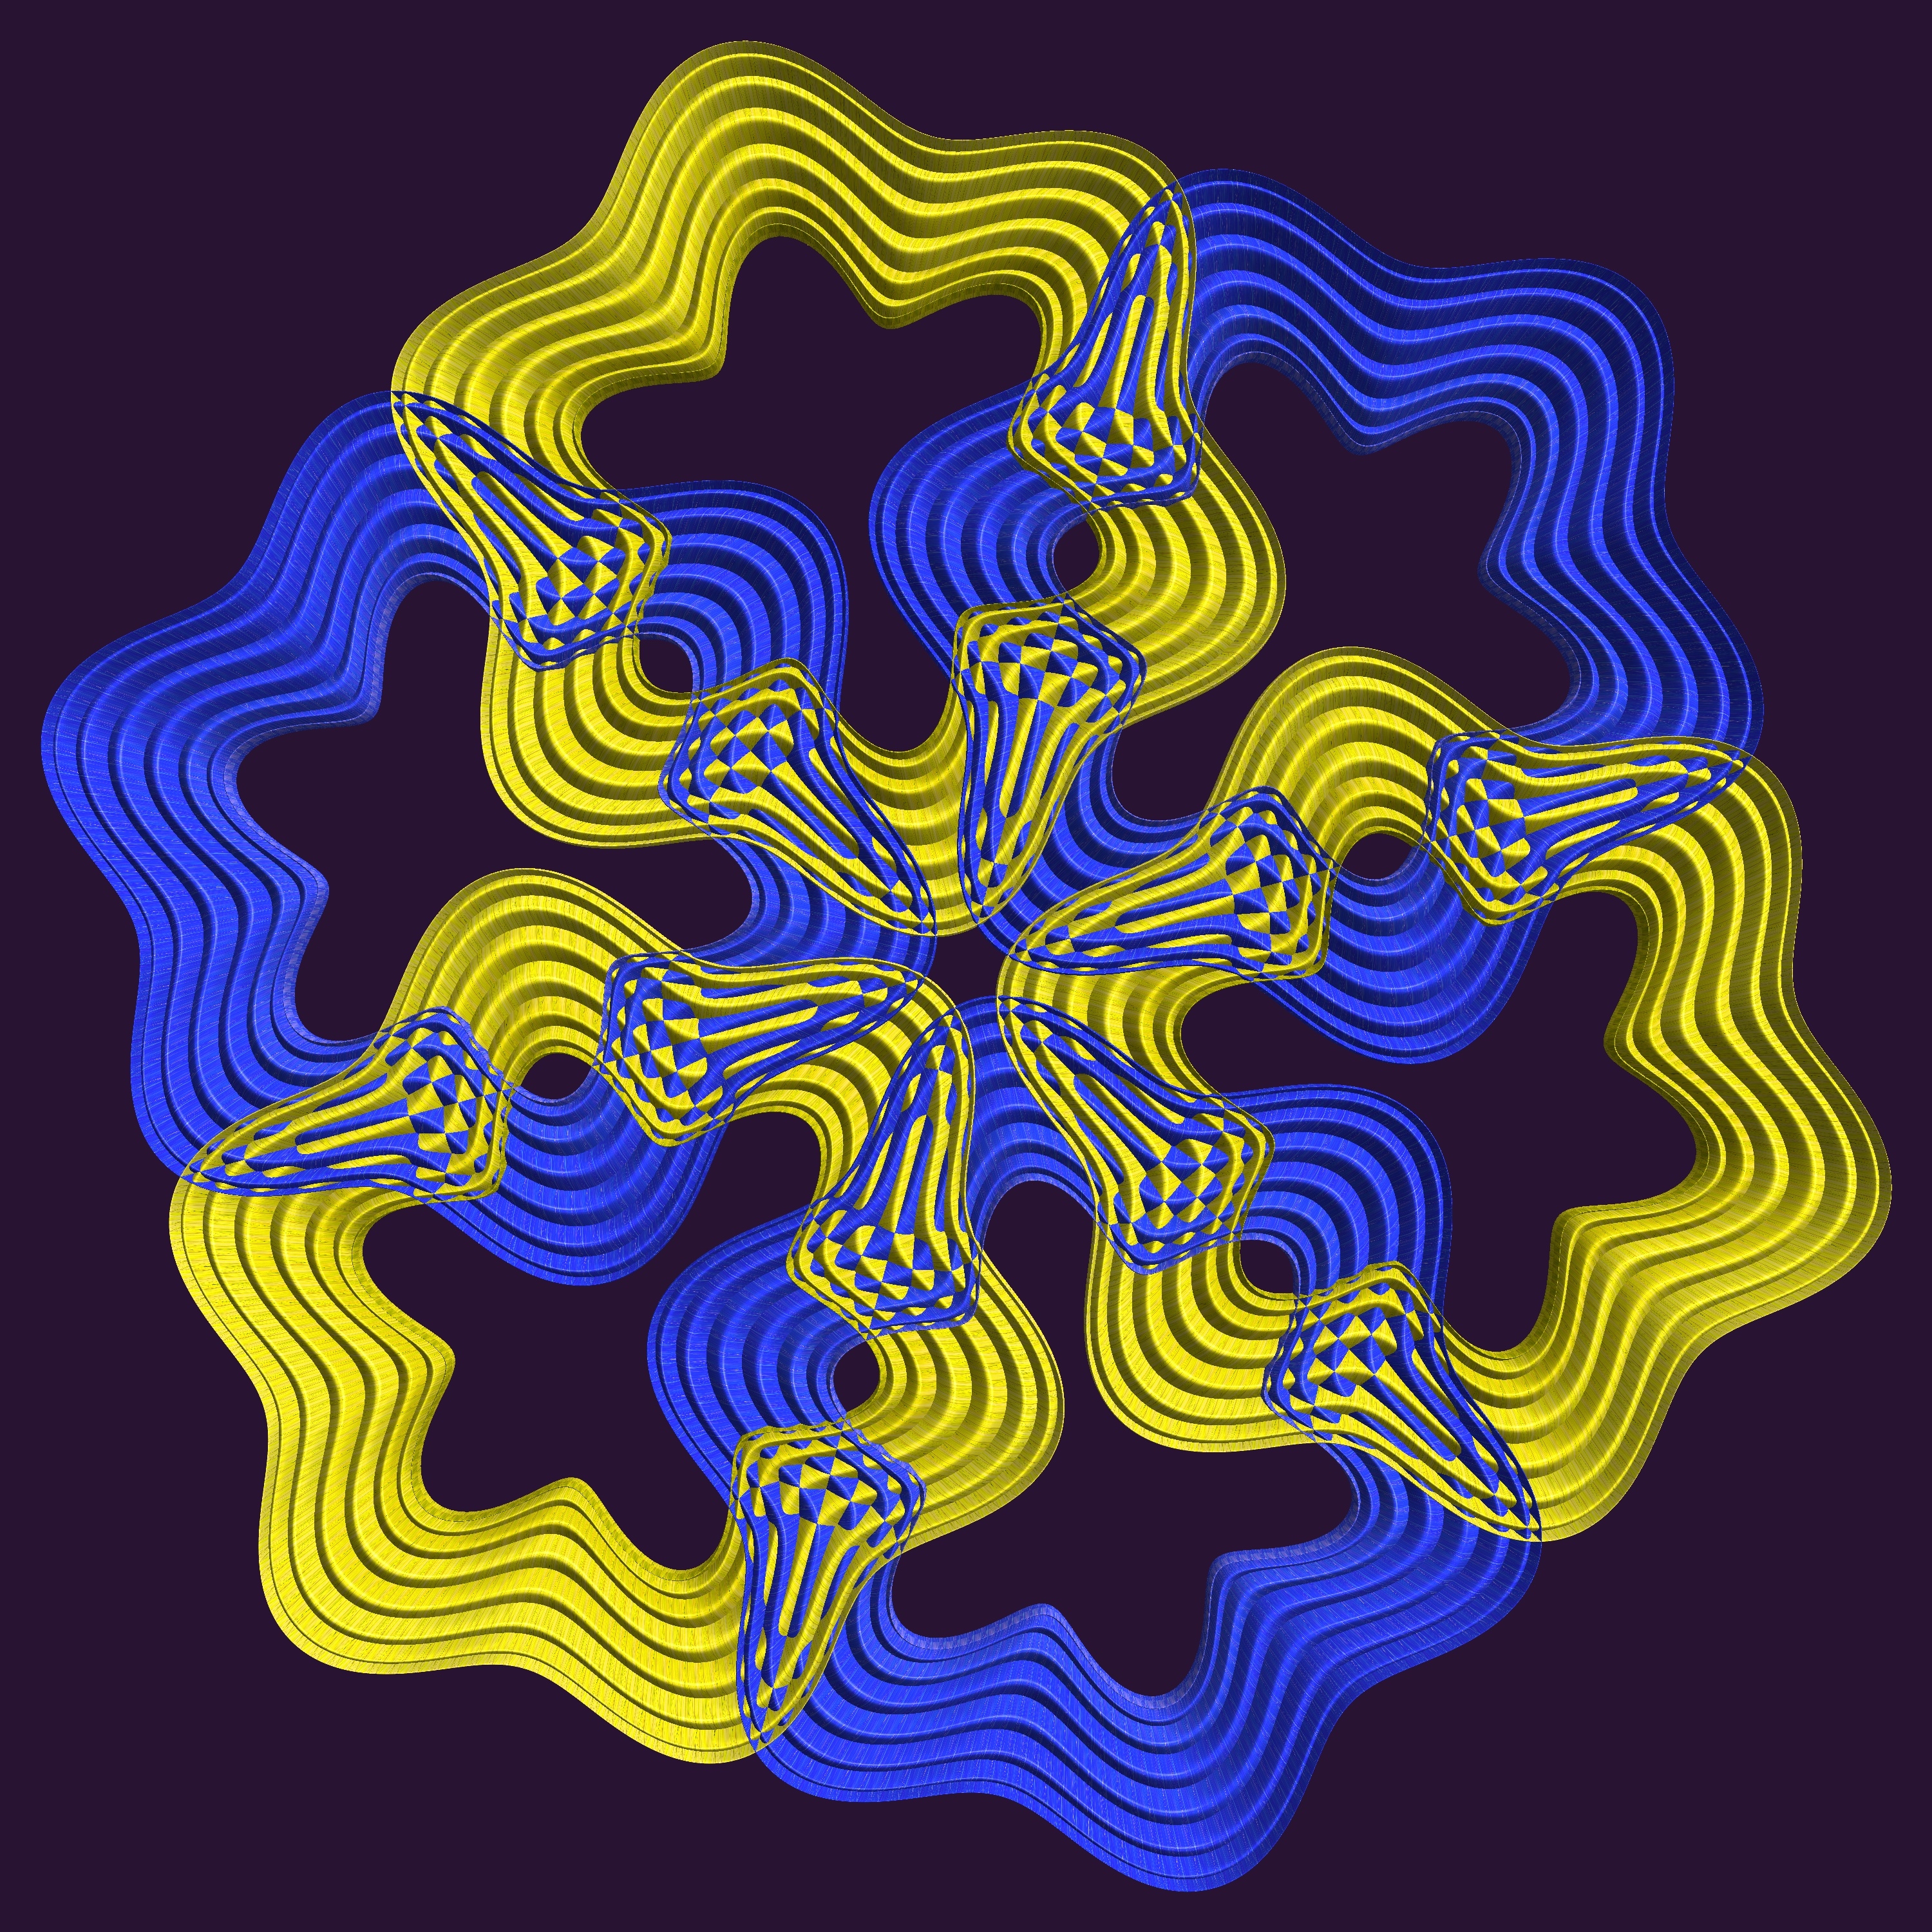
structure, texture, pattern, line, circle, human body, font, figure, illustration, design, symmetry, 3d, graphic, organ, mathematica, cg, parametricplot3d, code, program, algorithm, abstruct, mapping